Answer in natural language. Estimate the real world distances between objects in the image. Which object is closer to sleek silver floor lamp with white drum shade (marked A), room with bed covered in bedsheet (marked B) or gray oval dog bed (marked C)? Choose between the following options: gray oval dog bed (marked C) or room with bed covered in bedsheet (marked B)
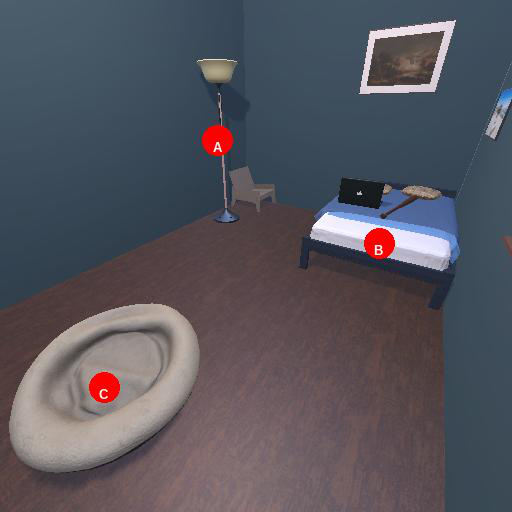
<answer>room with bed covered in bedsheet (marked B)</answer>